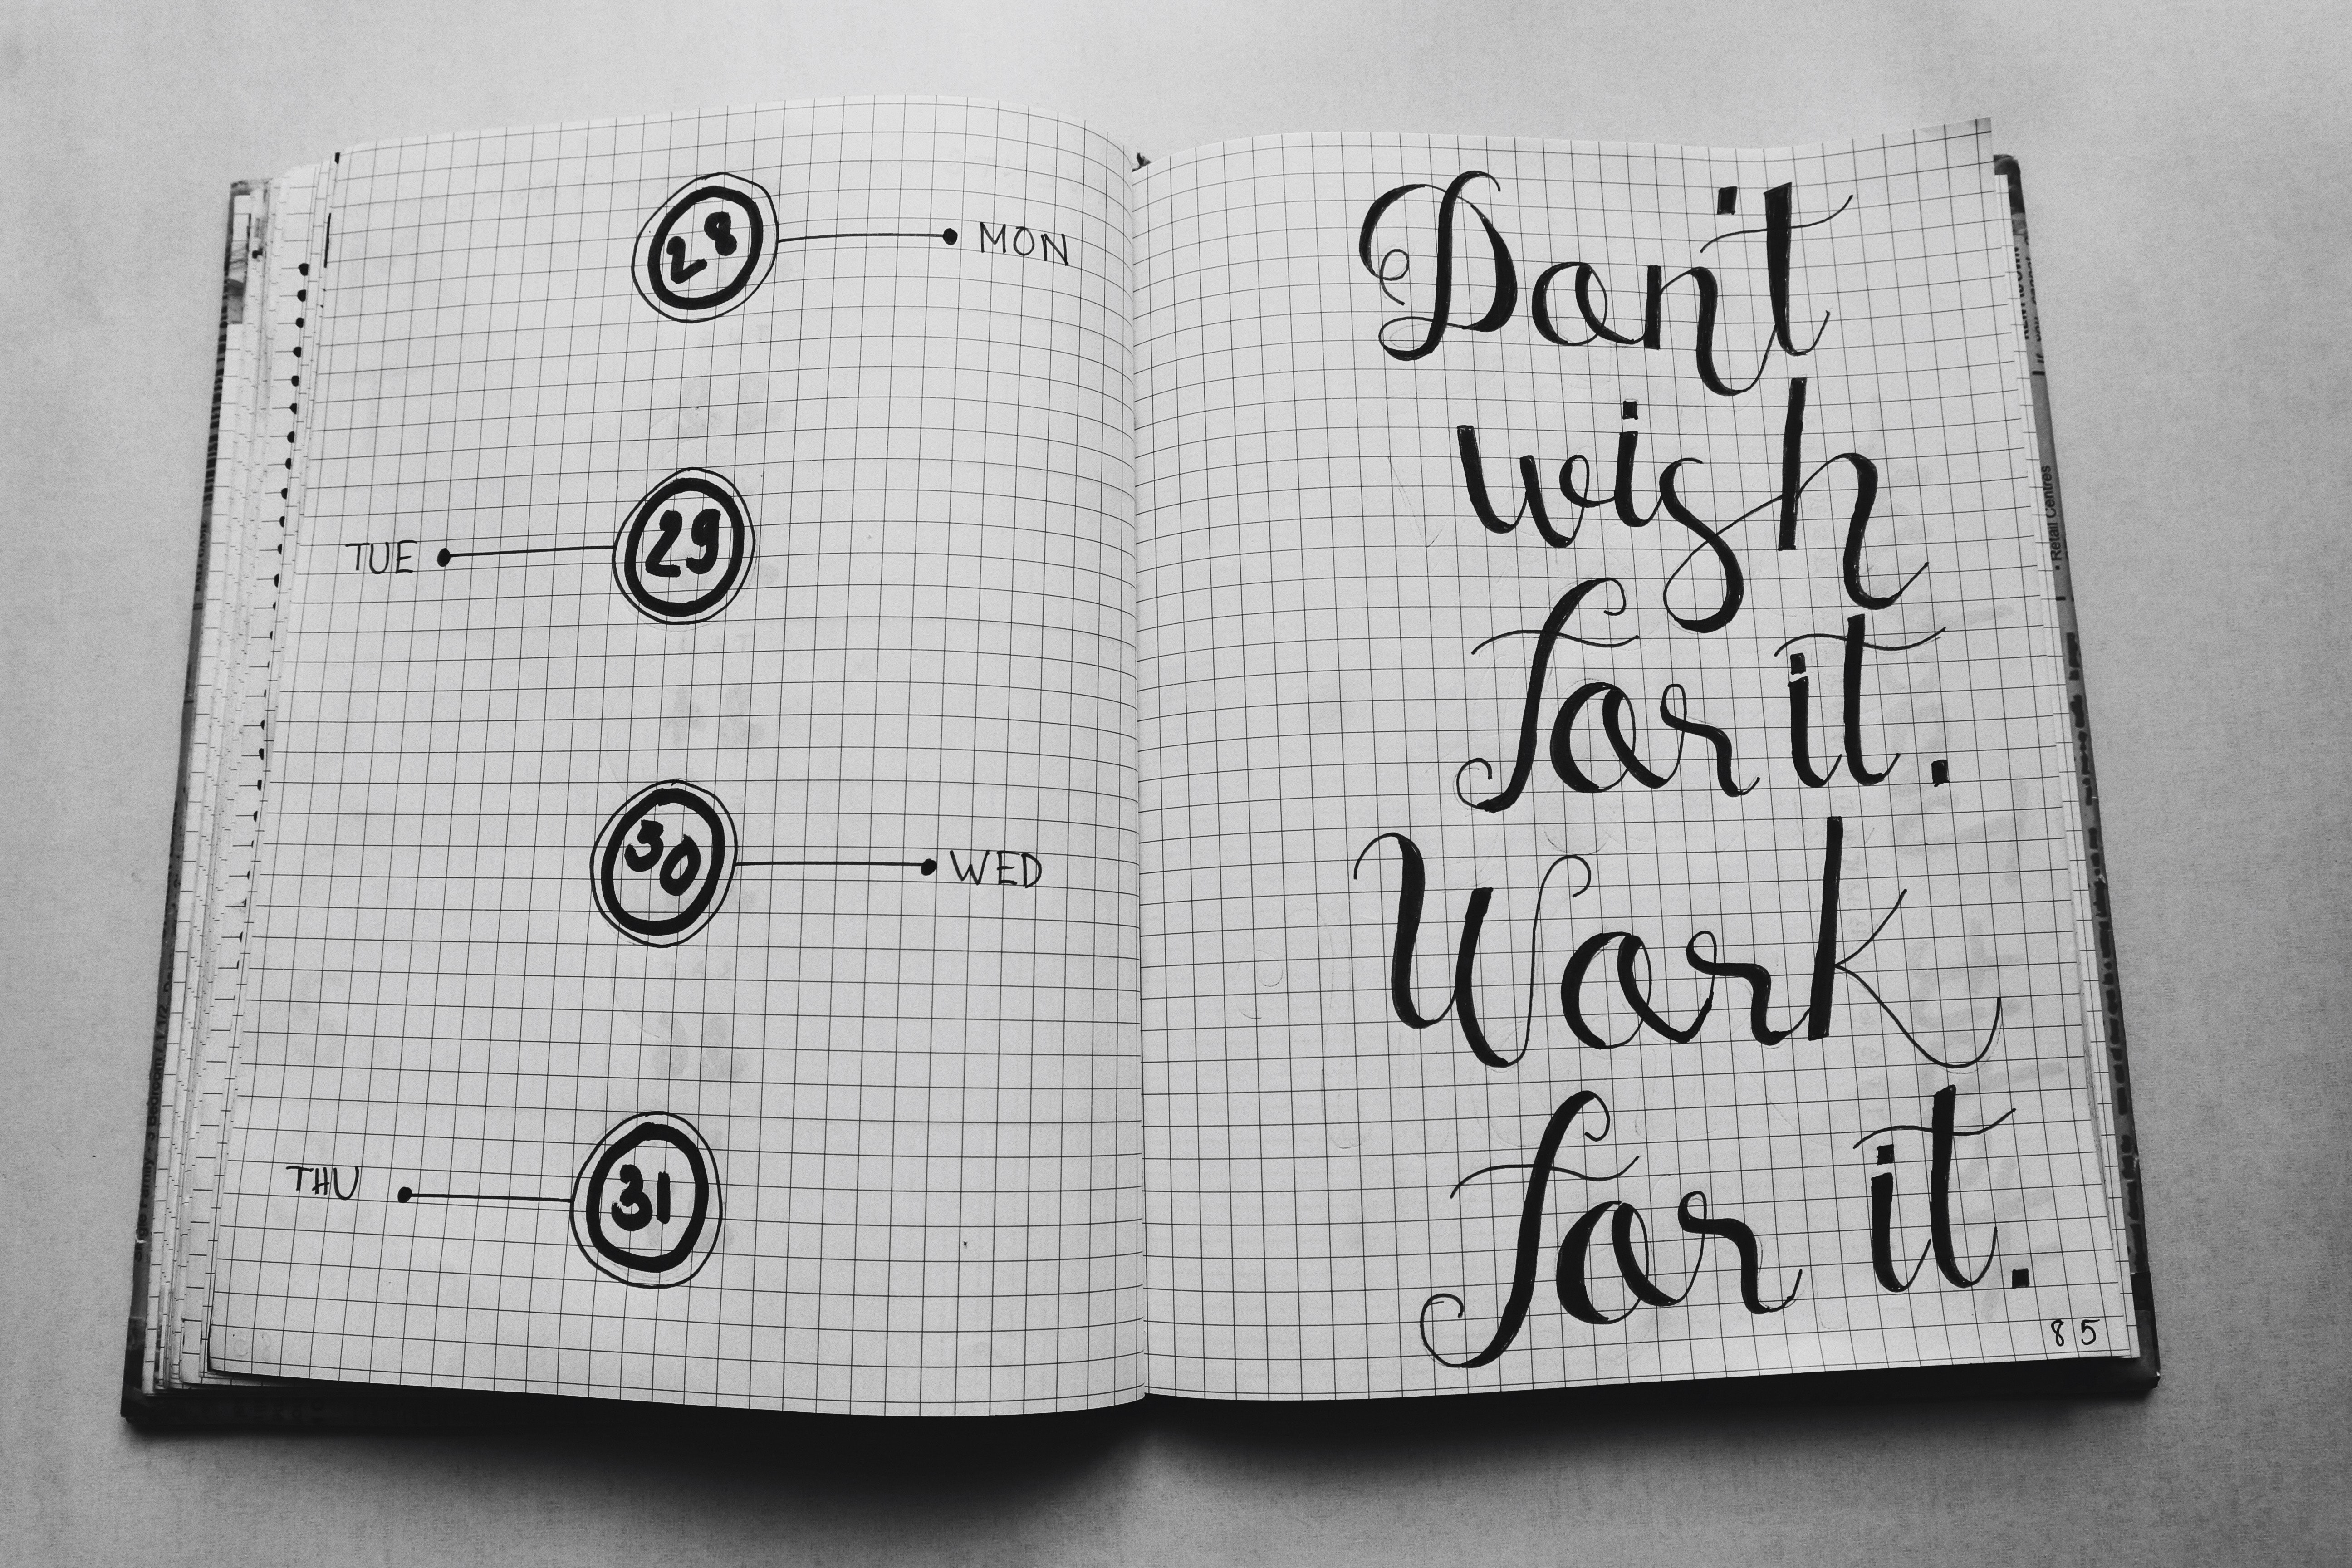
text, font, handwriting, design, drawing, pattern, notebook, number, paper, illustration